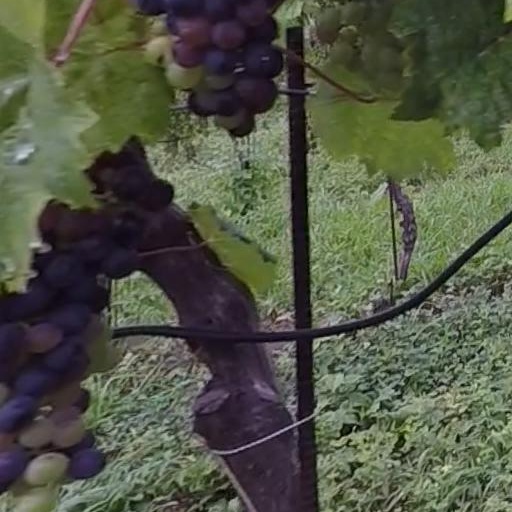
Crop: grape